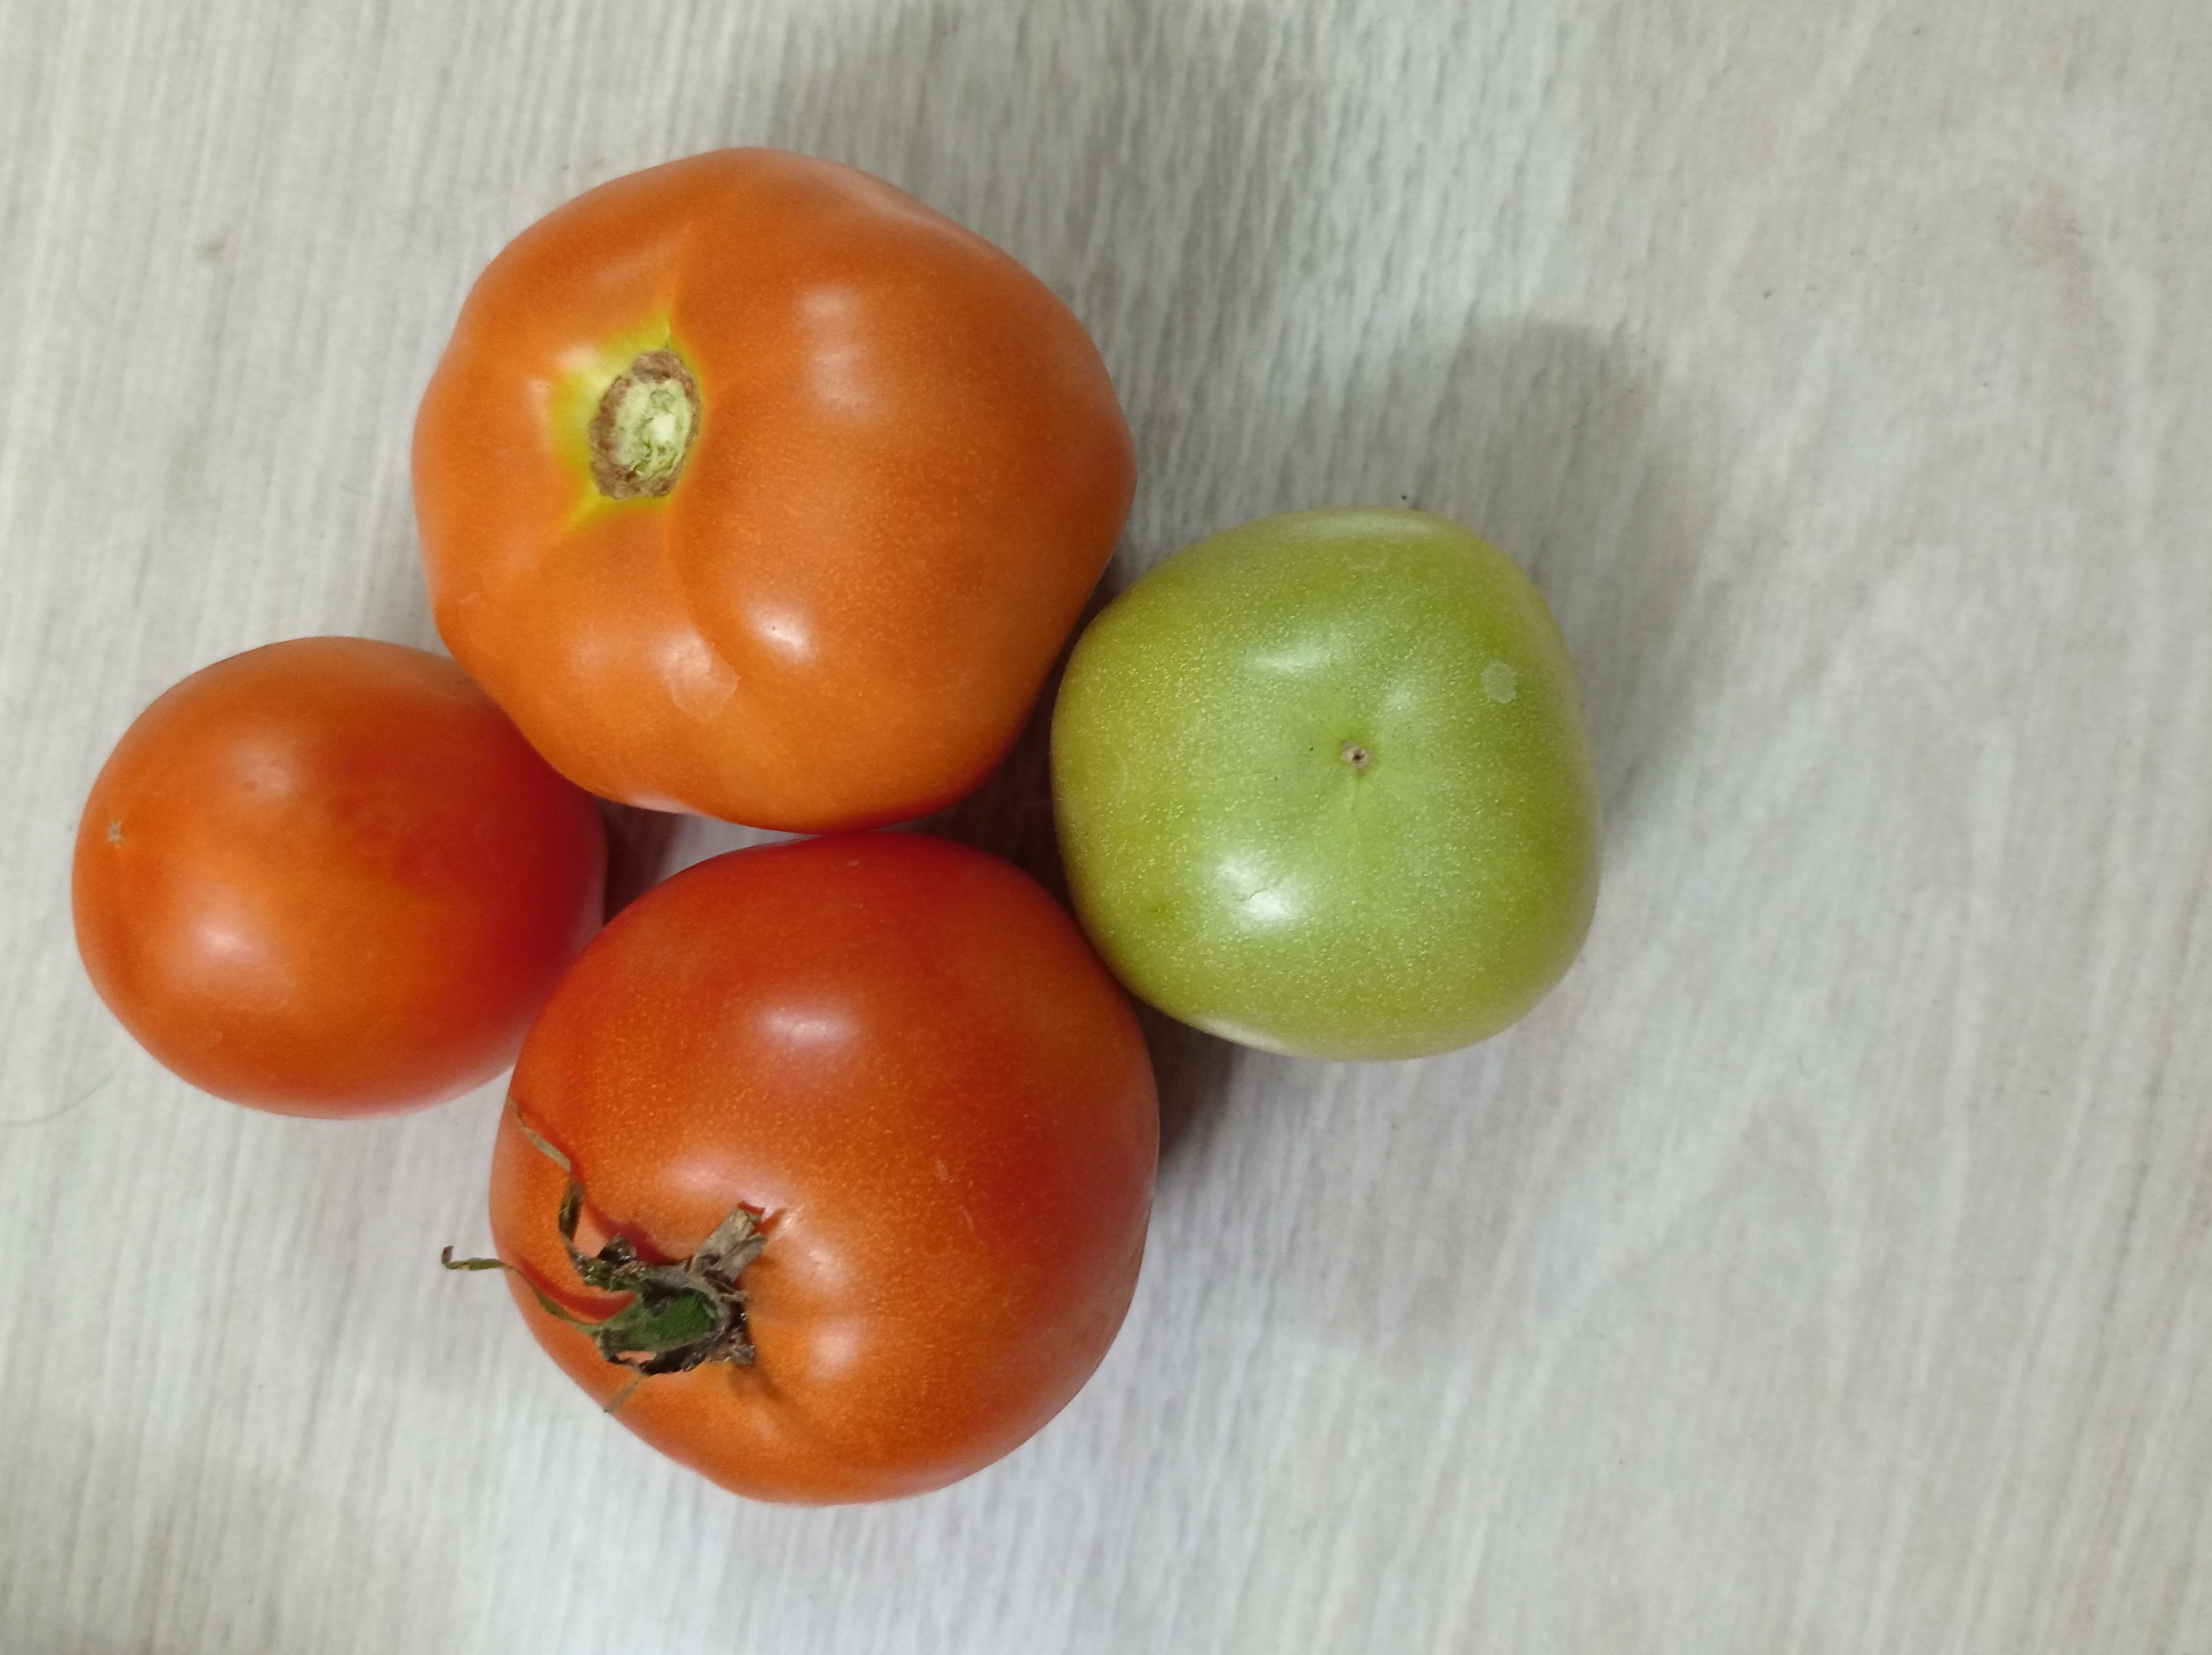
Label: Fresh